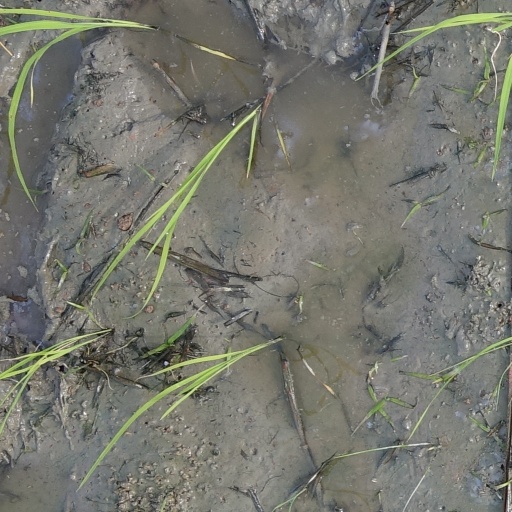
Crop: rice